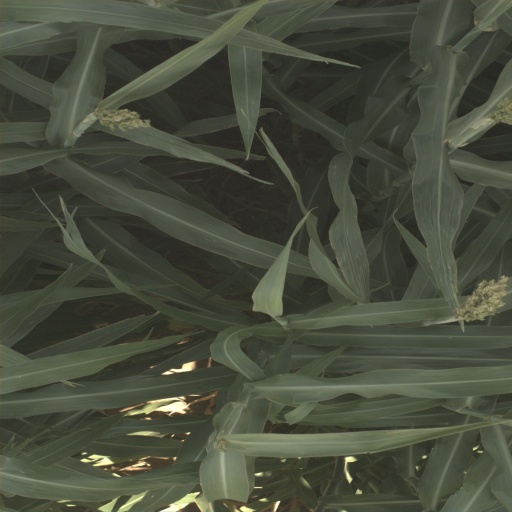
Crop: sorghum